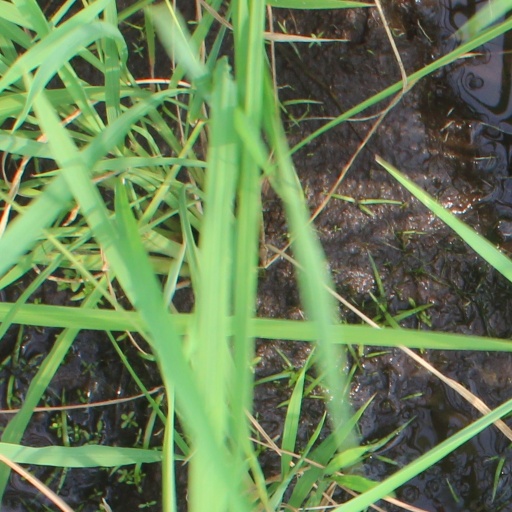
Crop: rice